Los Jardines metro station (Lima)

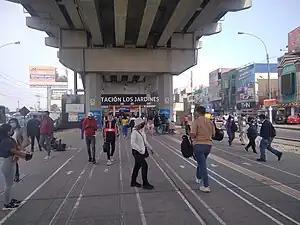

Los Jardines is a Lima and Callao Metro station on Line 1. The station is located between Pirámide del Sol and Los Postes. It was opened on 3 January 2012 as part of the extension of the line from Miguel Grau to Bayóvar.